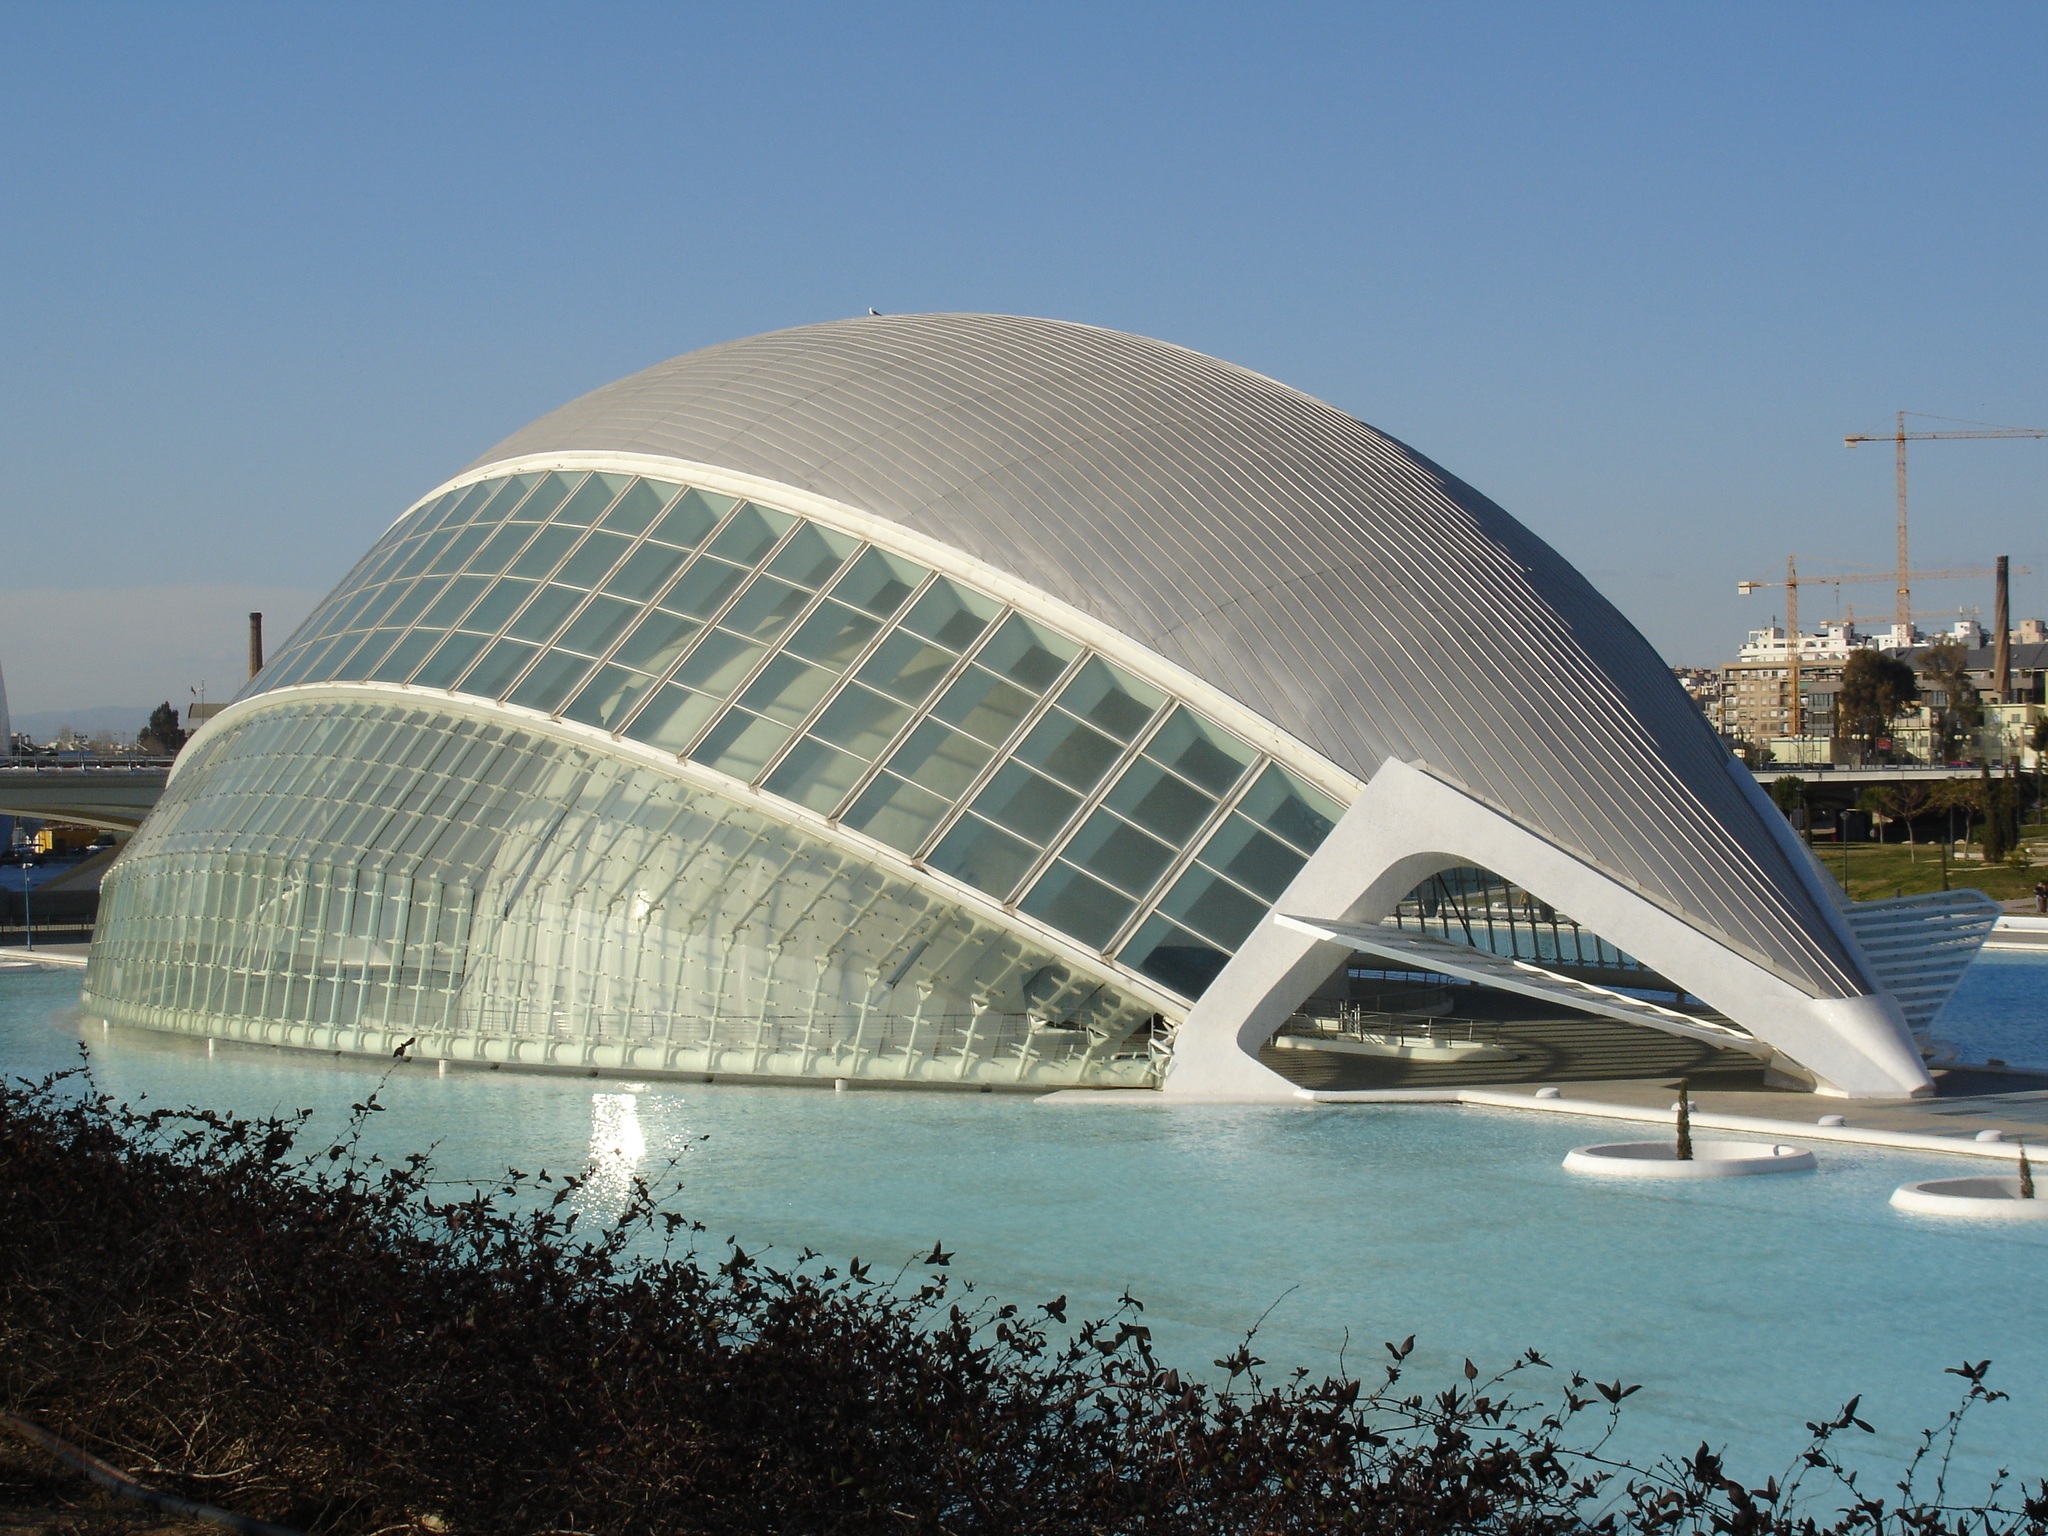
architecture, structure, opera house, landmark, stadium, arena, spain, valencia, dome, convention center, city of arts and sciences, oceanografic, sport venue